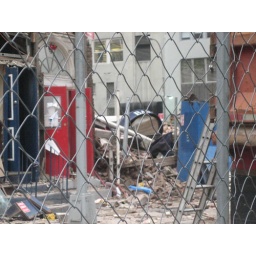
I guess there was a bar and a Mexican restaurant in the building. There was still a neon &amp;quot;Corona&amp;quot; sign in the restaurant.